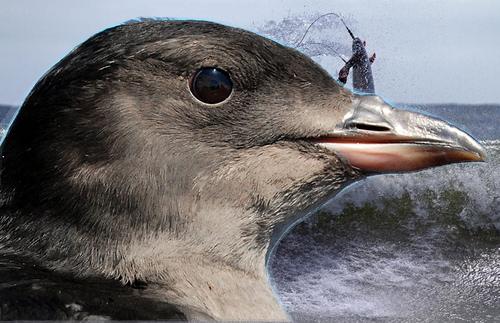
Bird species: Rhinoceros_Auklet
Bird type: waterbird
Background: water